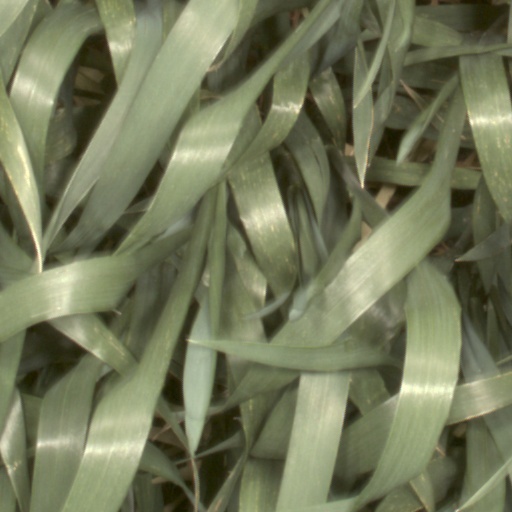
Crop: wheat